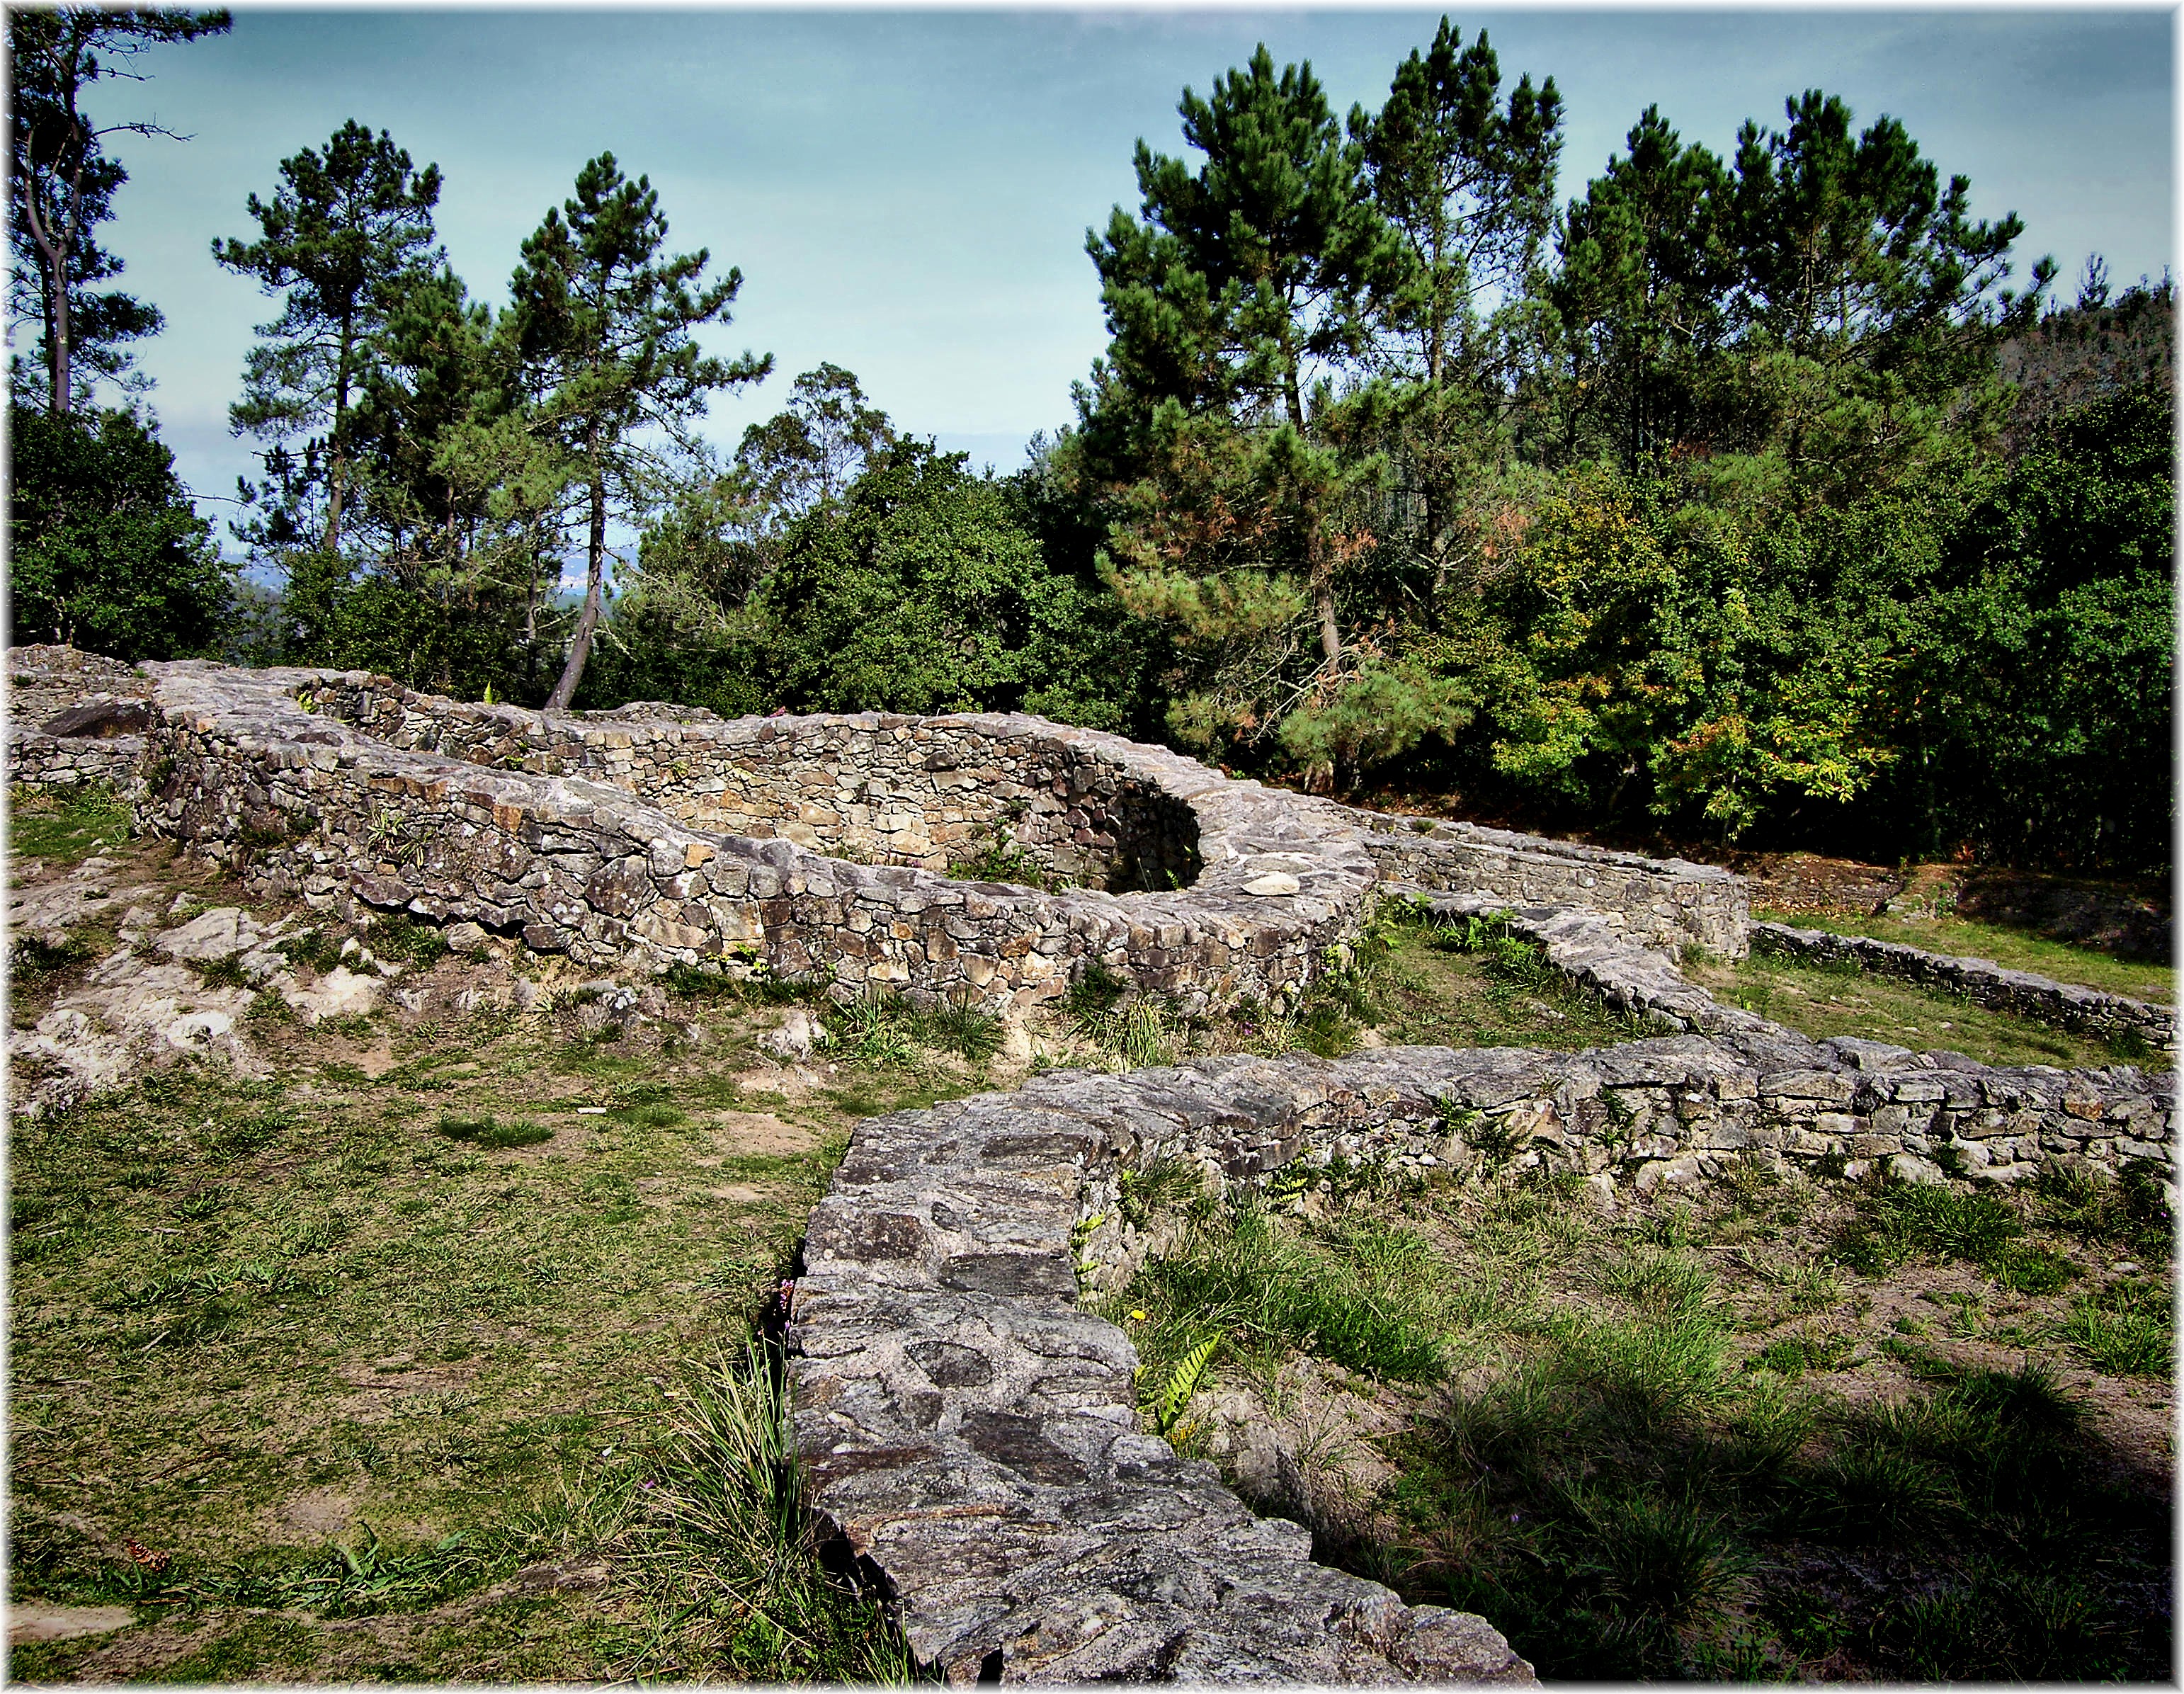
coast, rock, wall, cliff, europe, terrain, spain, geology, ruins, arquitectura, europa, espaa, galicia, piedra, edificios, pedra, galiza, provinciacorua, castros, archaeological site, ancient history